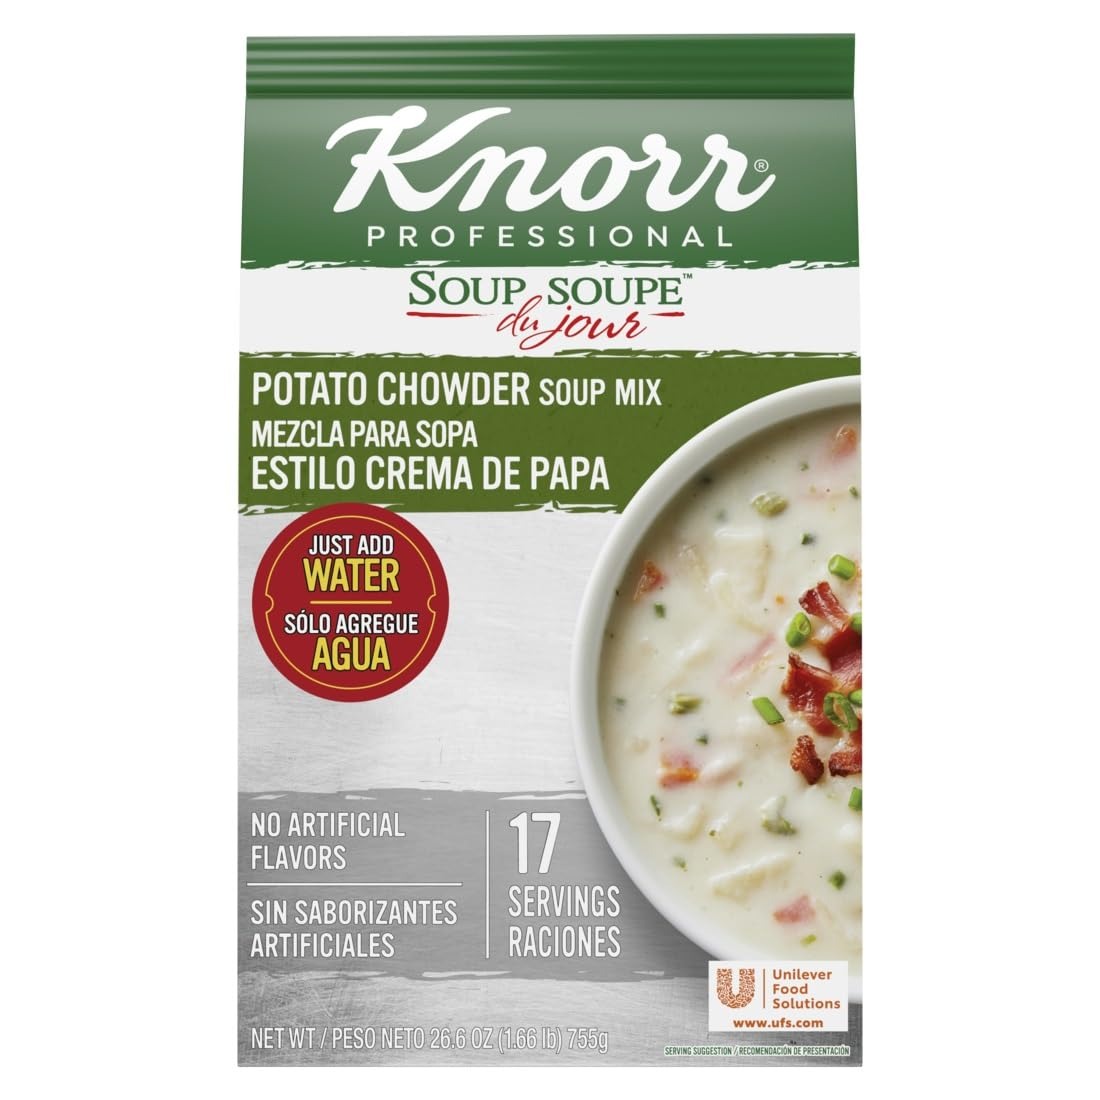
Item Name: Knorr Professional Soup du Jour Potato Chowder Soup Mix 0g Trans Fat per Serving, Just Add Water, 1 Count (Pack of 4)
Bullet Point 1: Potato chowder dry soup mix delivers a hearty chowder with delicious potatoes, celery, onion, and carrots
Bullet Point 2: Great as a main dish entrée or as an accompaniment to a salad or sandwich; first-time cook makes it easy to add additional ingredients to give the dish a signature flair
Bullet Point 3: Easy to prepare--just add water to dry soup mix, whisk, and heat
Bullet Point 4: Vegetarian; no added MSG or trans fats
Bullet Point 5: Ideal for restaurants, catering services, and other fast-paced kitchen environments; yields 68 average servings per case
Bullet Point 6: Stock up on long shelf life packaged soup in bulk; freeze dried food is shelf stable for long term storage
Value: 106.4
Unit: Ounce

Price: 62.65